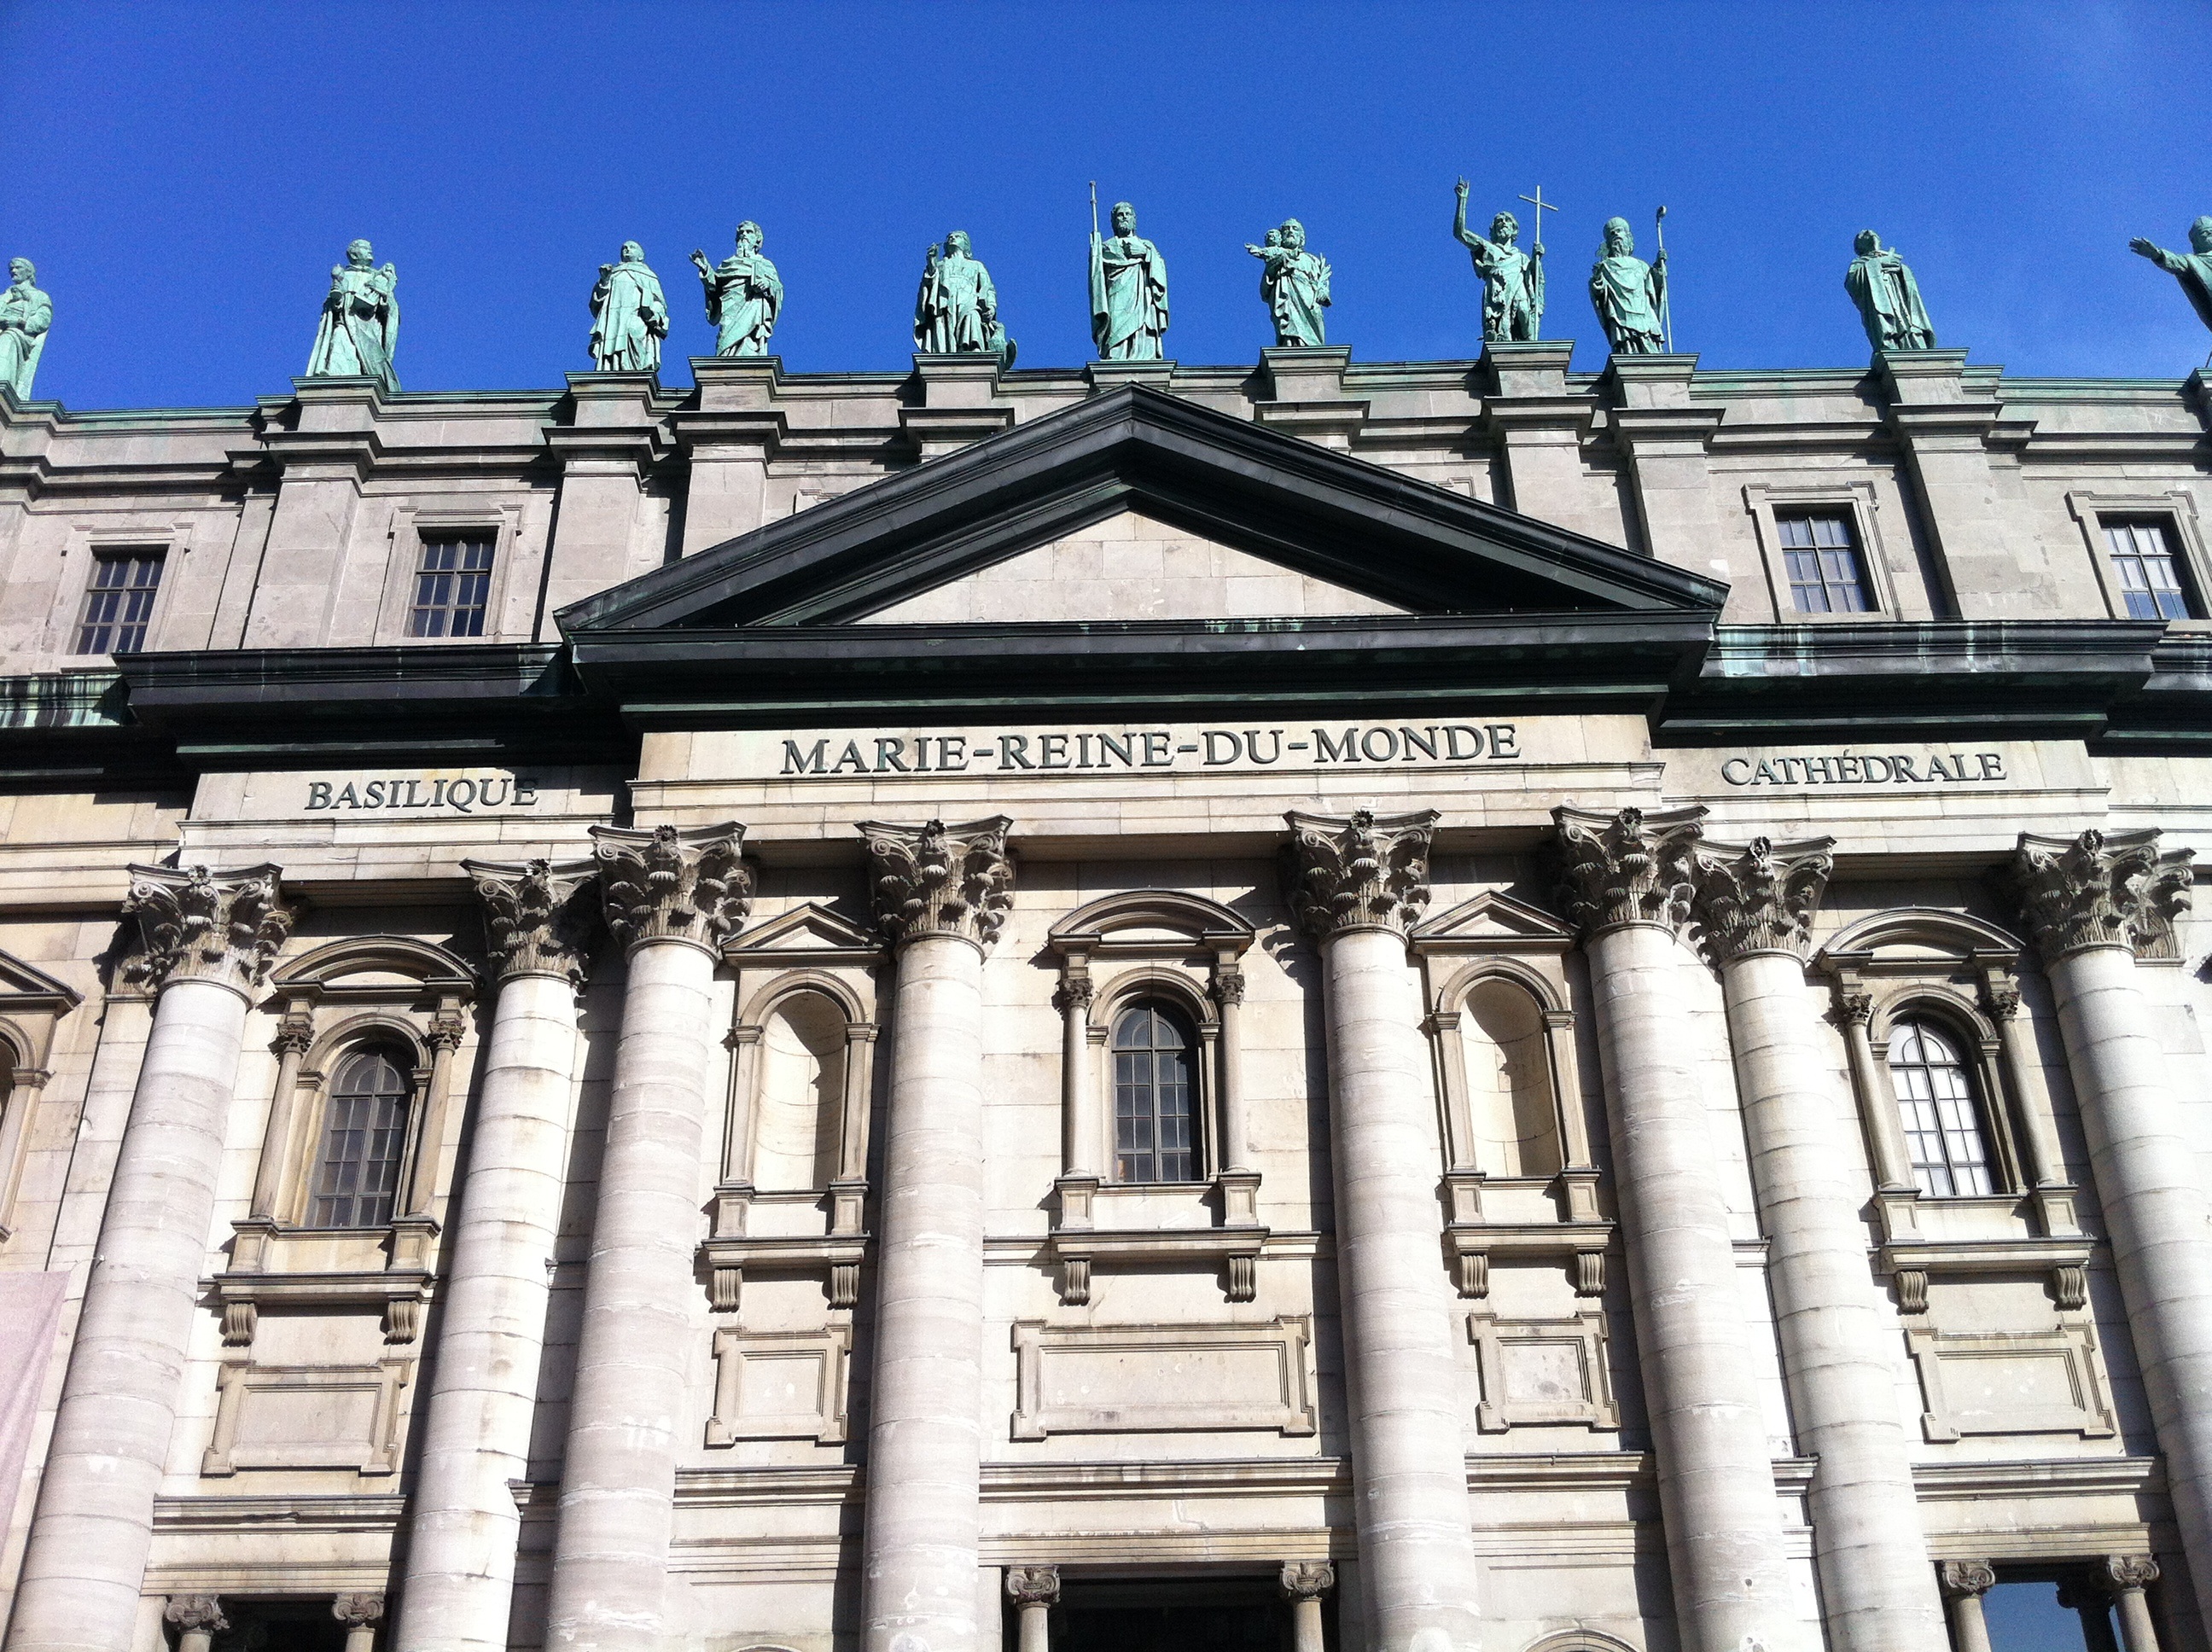
architecture, structure, sky, town, building, palace, old, city, monument, travel, column, religion, landmark, facade, blue, church, cathedral, historic, tourism, religious, place, culture, history, famous, quebec, roman temple, classical architecture, ancient roman architecture